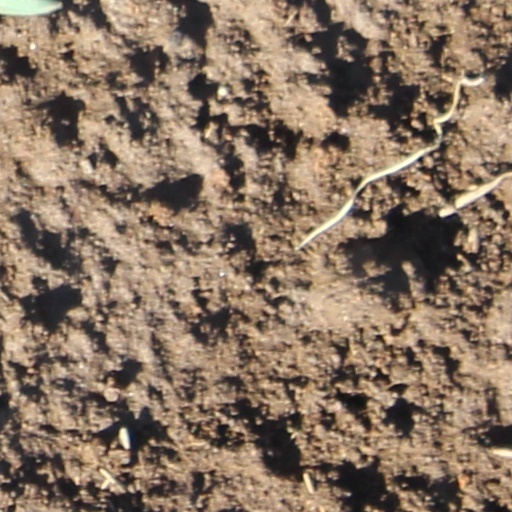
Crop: wheat